William Tyrrell, 1st Baron Tyrrell

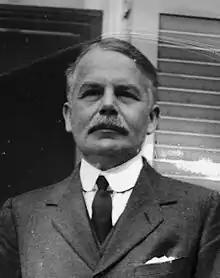
Tyrrell 1918-20

William George Tyrrell, 1st Baron Tyrrell, (17 August 1866 – 14 March 1947) was a British civil servant and diplomat. He was Permanent Under-Secretary of State for Foreign Affairs between 1925 and 1928 and British Ambassador to France from 1928 to 1934.